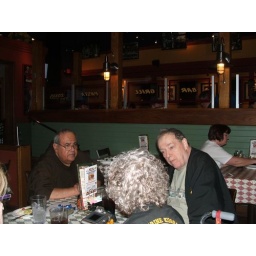
capuchin kitchen fund raiser at buddy's pizza in Livonia mi